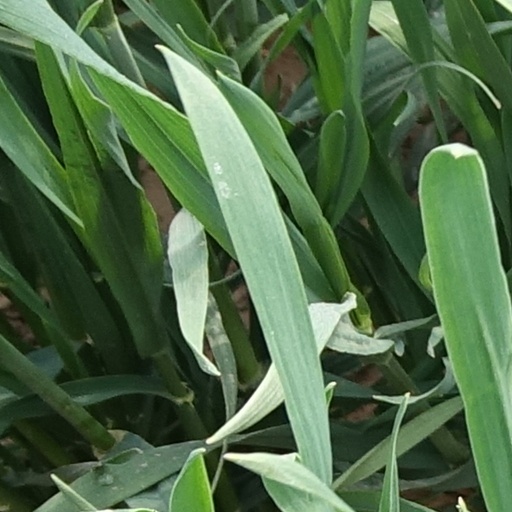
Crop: wheat